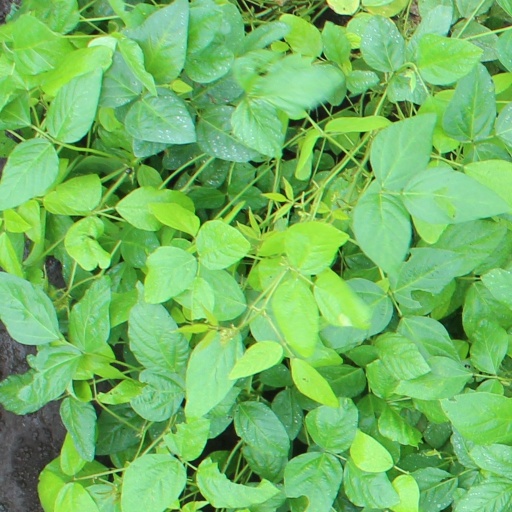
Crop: soybean